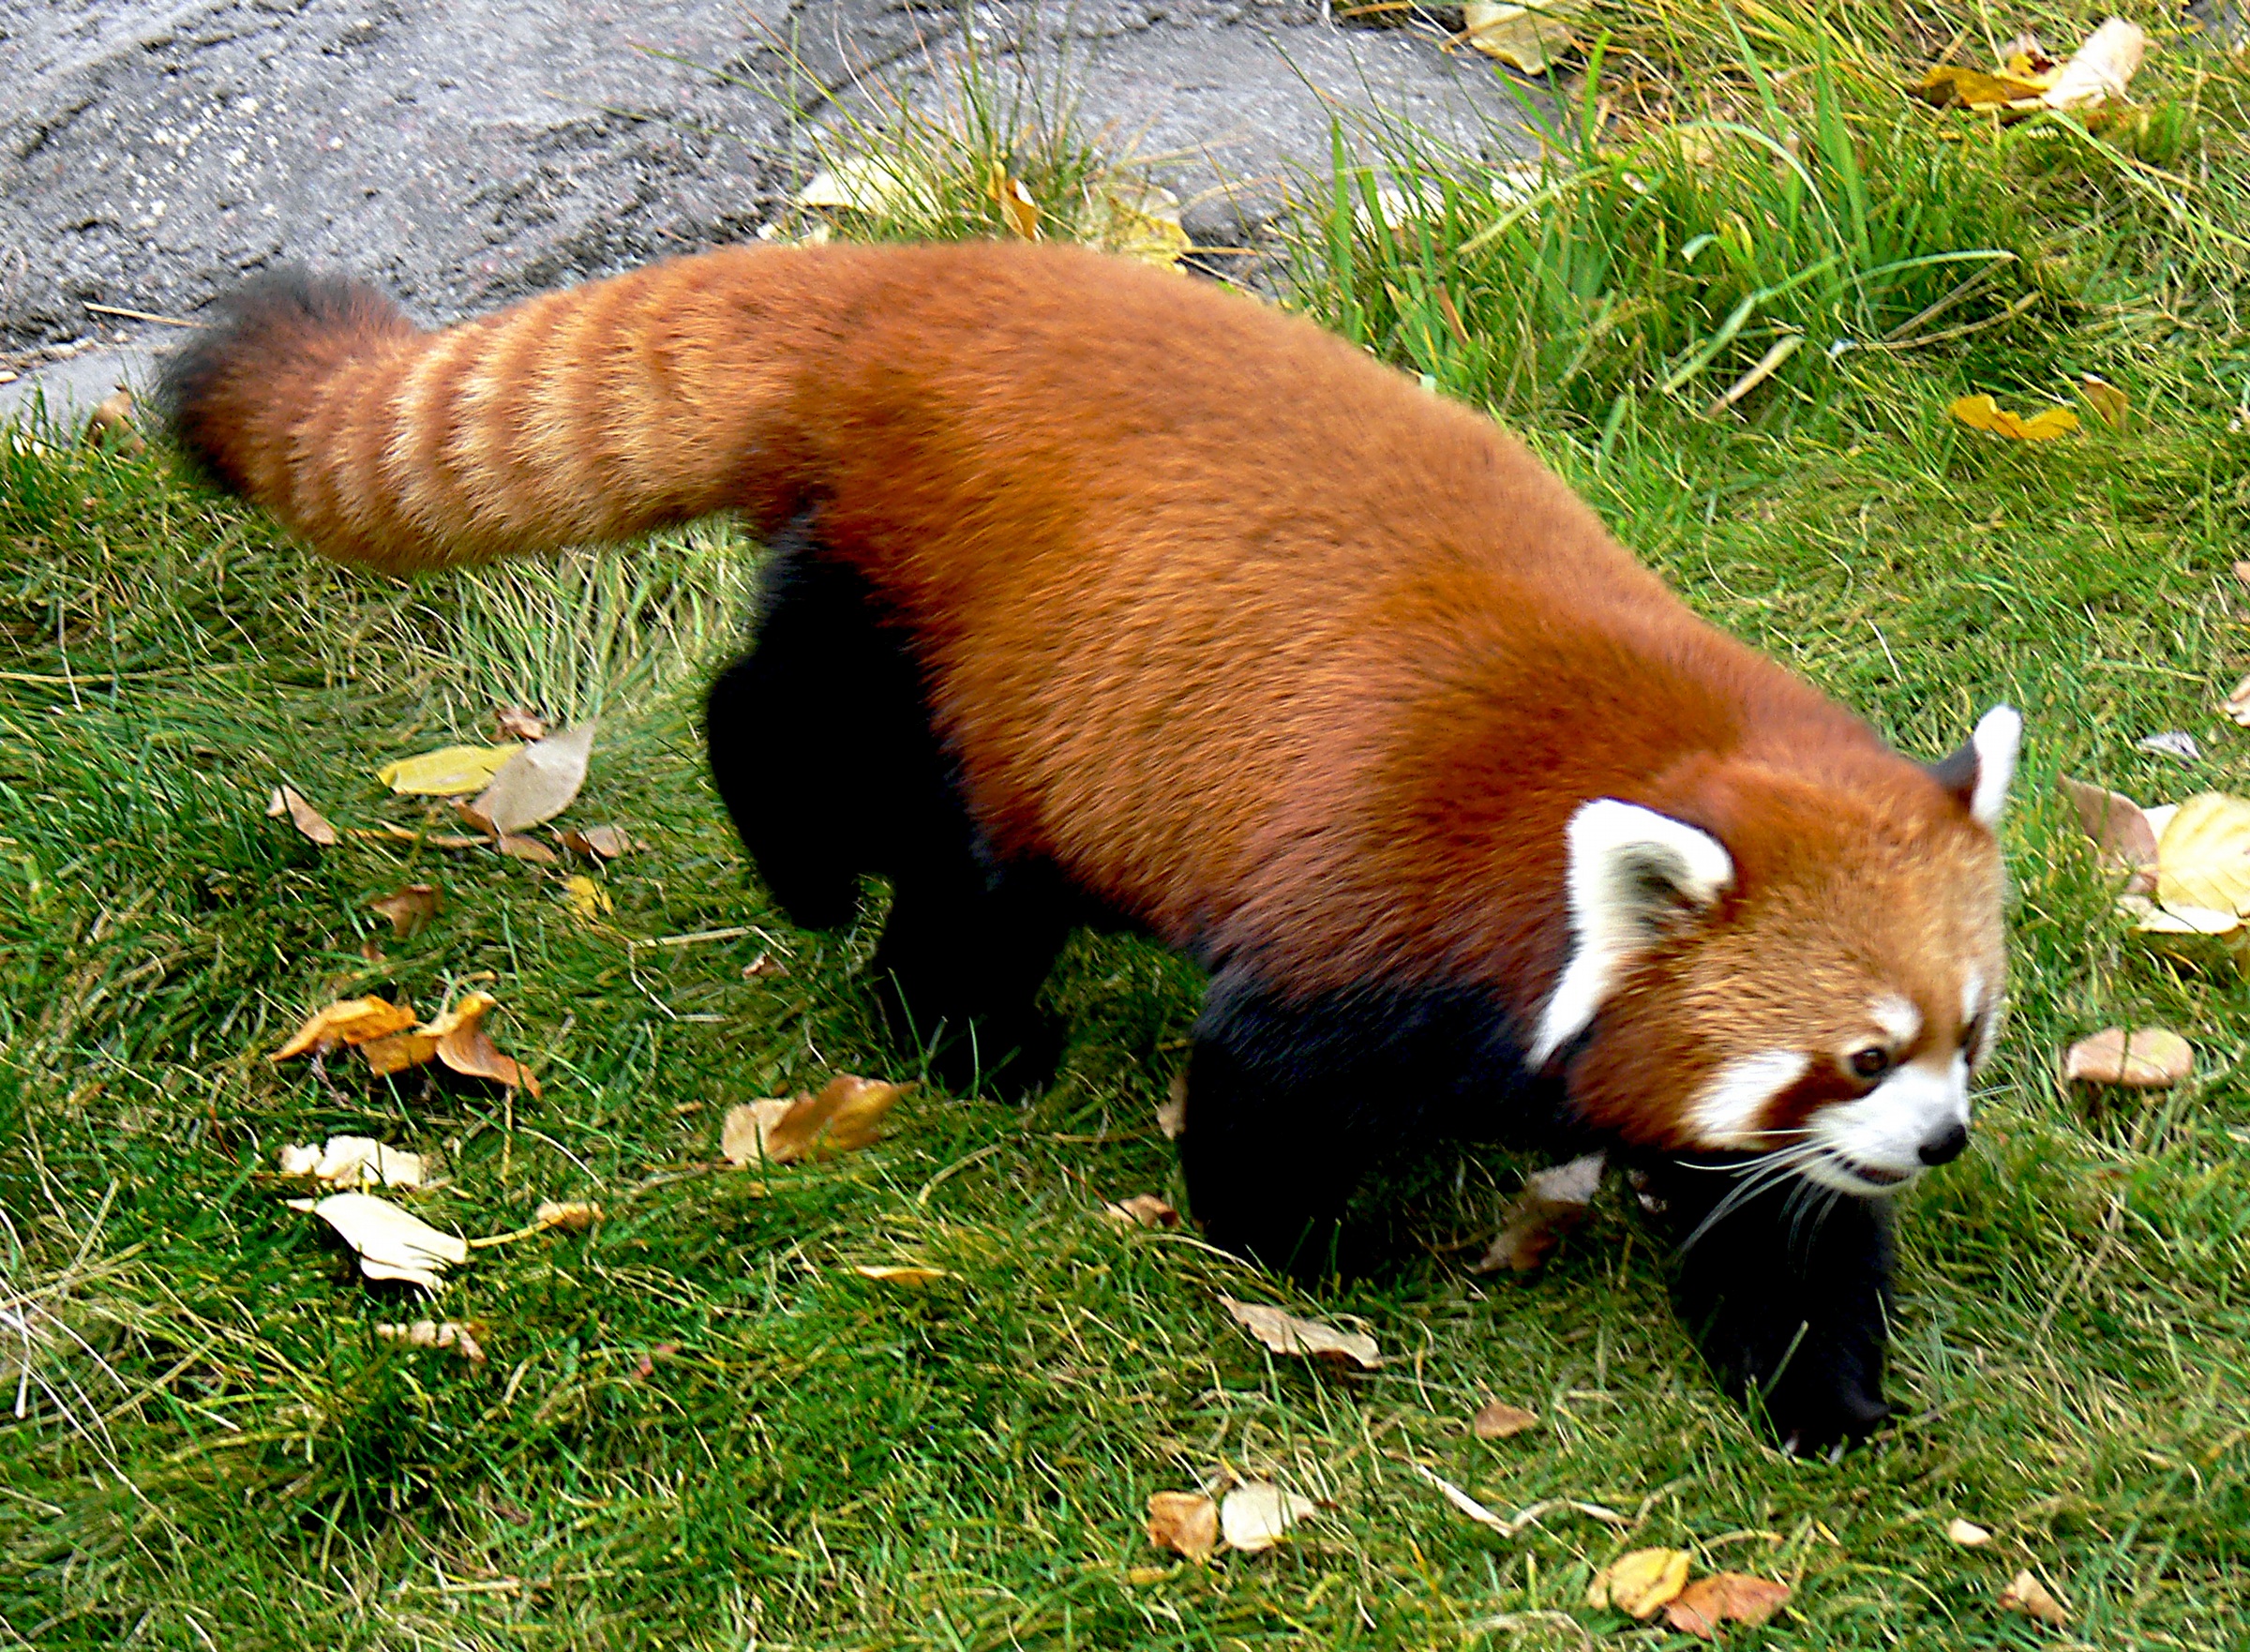
wildlife, zoo, mammal, fauna, red panda, panda, vertebrate, flickrsbestcreatures, calgaryzoo, calgarysightseeing, redpanda, carnivoran, polecat